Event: Ecuador Earthquake
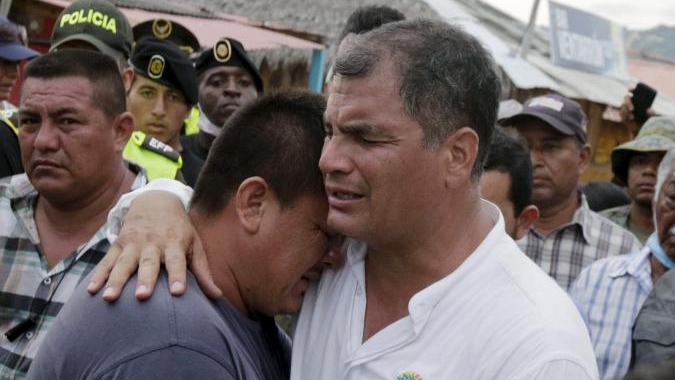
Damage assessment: no_damage